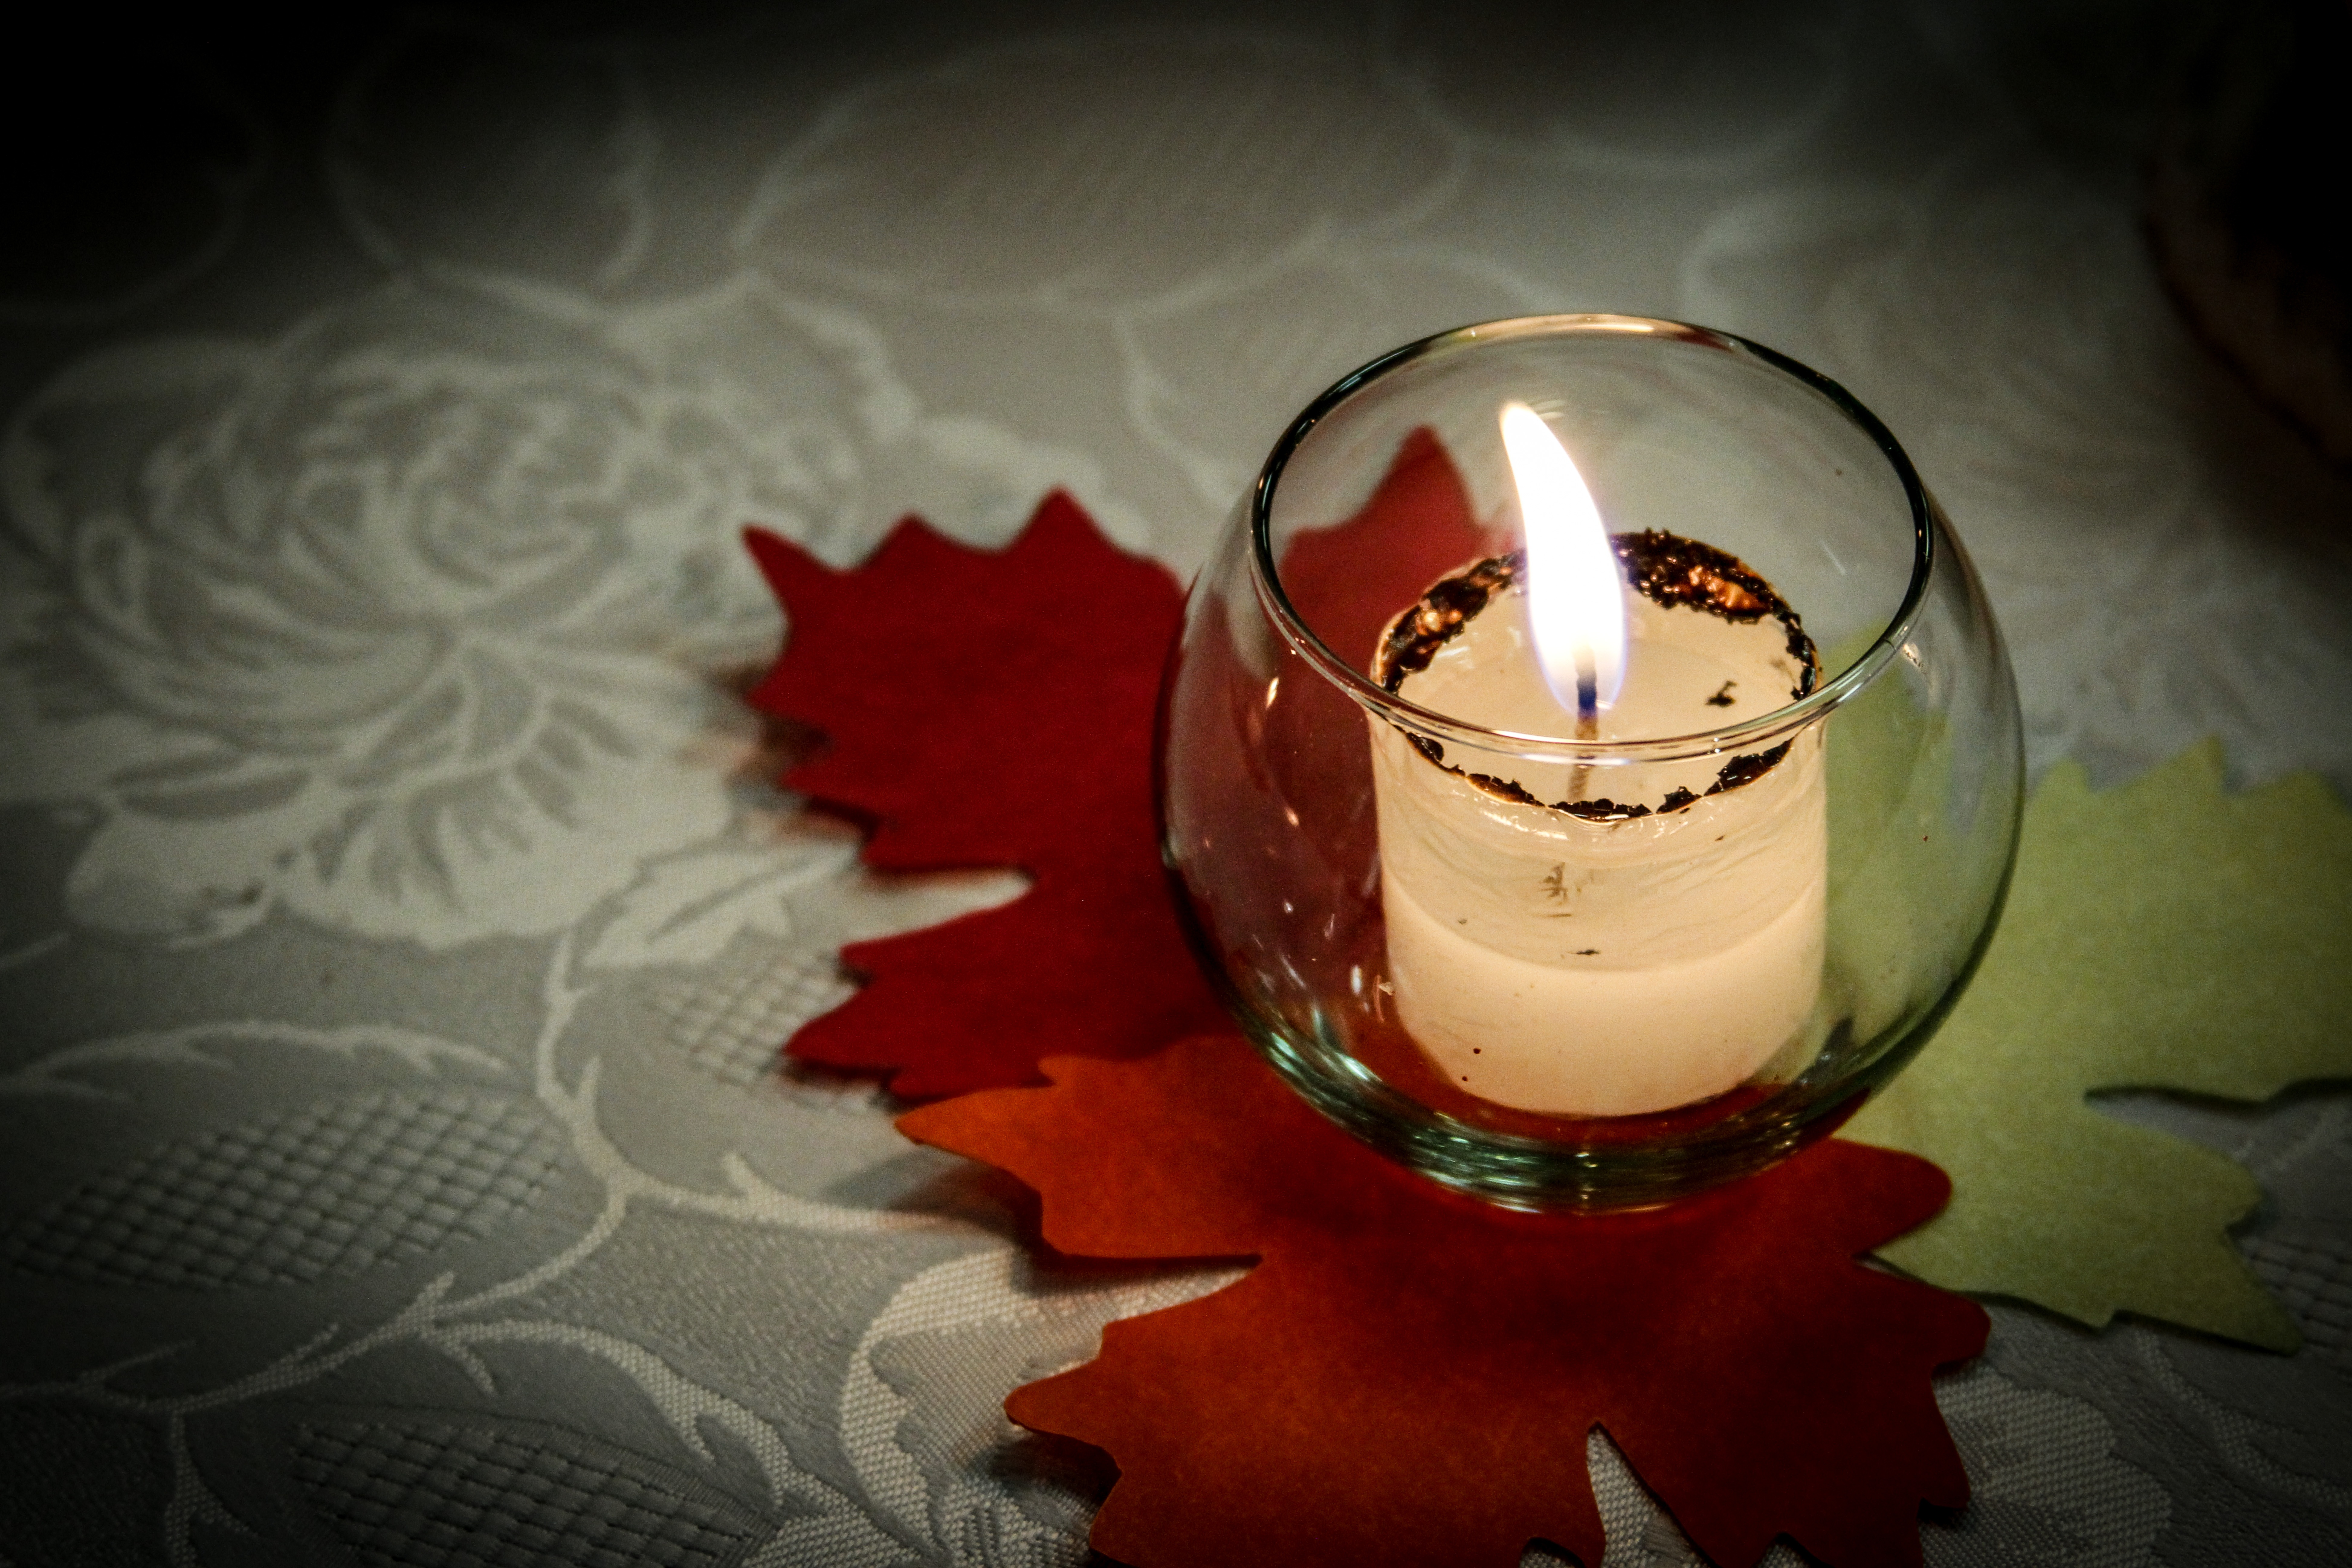
light, environment, decoration, red, sailing, flame, fire, darkness, candle, lighting, candlestick, illuminated, art, wax candle, wax, macro photography